Bethungra Spiral

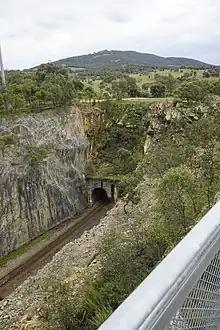
Tunnel and overpass, viewed from lookout

A traveller who has just passed through Bethungra township on the way to Cootamundra is alerted to its existence nearby by a sign indicating the turnoff to the Rail Spiral Lookout and Bethungra Dam on the right of the Olympic Highway.